Safavid Iran

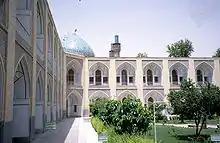
The Mothers Inn caravanserai in Isfahan, that was built during the reign of Shah Abbas II, was a luxury resort meant for the wealthiest merchants and selected guests of the shah. Today it is a luxury hotel and goes under the name of Hotel Abassi.

In addition to fighting its perennial enemies, their archrival the Ottomans and the Uzbeks as the 17th century progressed, Iran had to contend with the rise of new neighbors. Russian Muscovy in the previous century had deposed two western Asian khanates of the Golden Horde and expanded its influence into Europe, the Caucasus Mountains and Central Asia. Astrakhan came under Russian rule, nearing the Safavid possessions in Dagestan. In the far eastern territories, the Mughals of India had expanded into Khorasan (now Afghanistan) at the expense of Iranian control, briefly taking Kandahar.